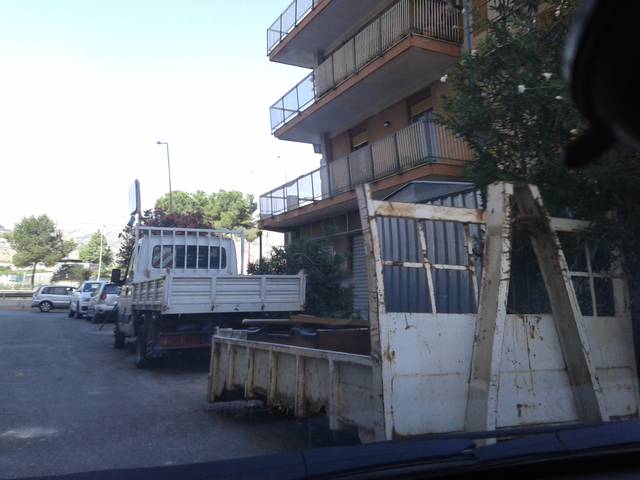
Region: Italy
Coordinates: 38.106, 13.331